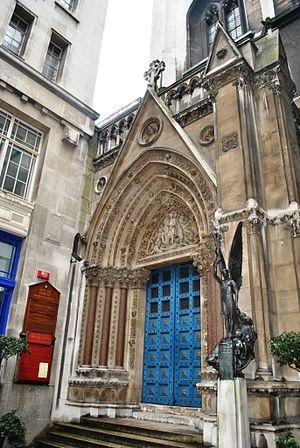
L'église Saint-Michael de Cornhill, temple anglican, se trouve dans la Cité et est rattachée du diocèse de Londres.